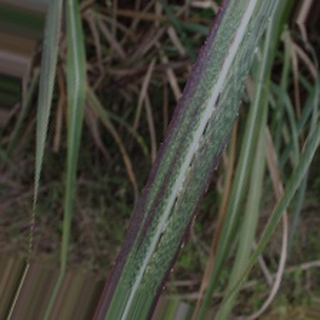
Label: sugarcane_bacterial_blight